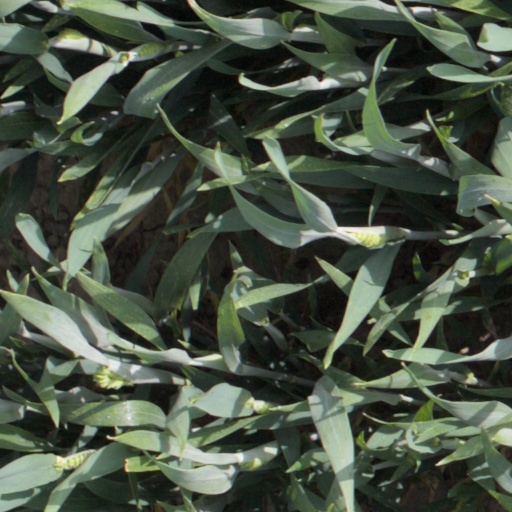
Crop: wheat